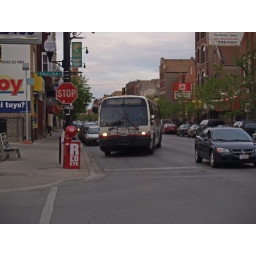
One of the remaining TMC- RTS buses running on 18th street in Pilsen